Bruce Bond

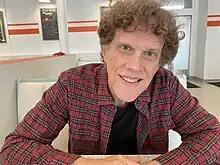
Bruce Bond

Bruce Bond (born June 25, 1954) is an American poet and creative writing educator at the University of North Texas.